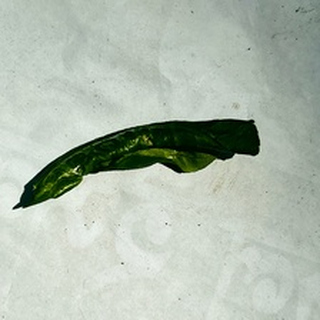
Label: lemon_curl_virus